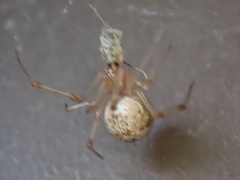
Species: Parasteatoda_tepidariorum